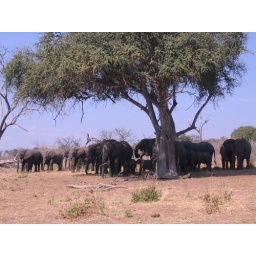
A driving tour of one of the parks in Botswana pays off, as we saw these guys cross the river